Karlstrup

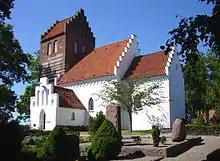
Karlstrup Church

Karlstrup Landsby is a small village in the municipality of Solrød, Denmark. The village is approximately 30 km from the nation's capital, Copenhagen, and approximately 3 km from the beach, Karlstrup Strand, which is situated in the middle of Køge Bay. There is a lake nearby, Karlstrup Kalkgrav, which used to be a chalk pit. The Danish national cycle route #9 passes through the village.